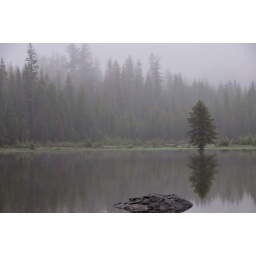
A single tree isolated by a mountain lake